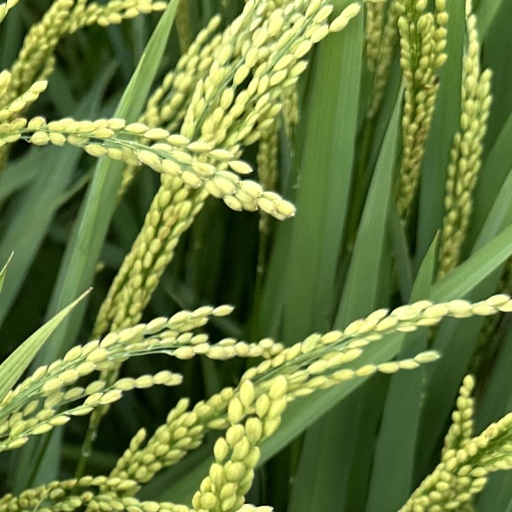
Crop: rice